History of slavery

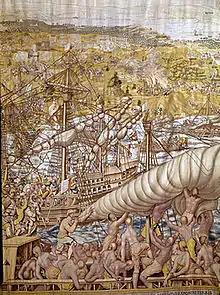
Emperor Charles V captured Tunis in 1535, liberating 20,000 Christian slaves

The Mongol invasions and conquests in the 13th century also resulted in taking numerous captives into slavery. The Mongols enslaved skilled individuals, women and children and marched them to Karakorum or Sarai, whence they were sold throughout Eurasia. Many of these slaves were shipped to the slave market in Novgorod.